Zhao Hengti

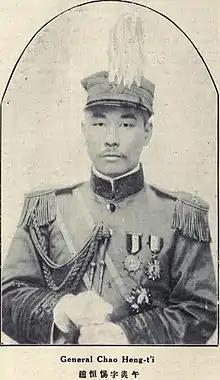

Zhao Hengti (12 January 1880 – 23 November 1971), was a general and warlord in Hunan during the Warlord Era of early Republic of China.